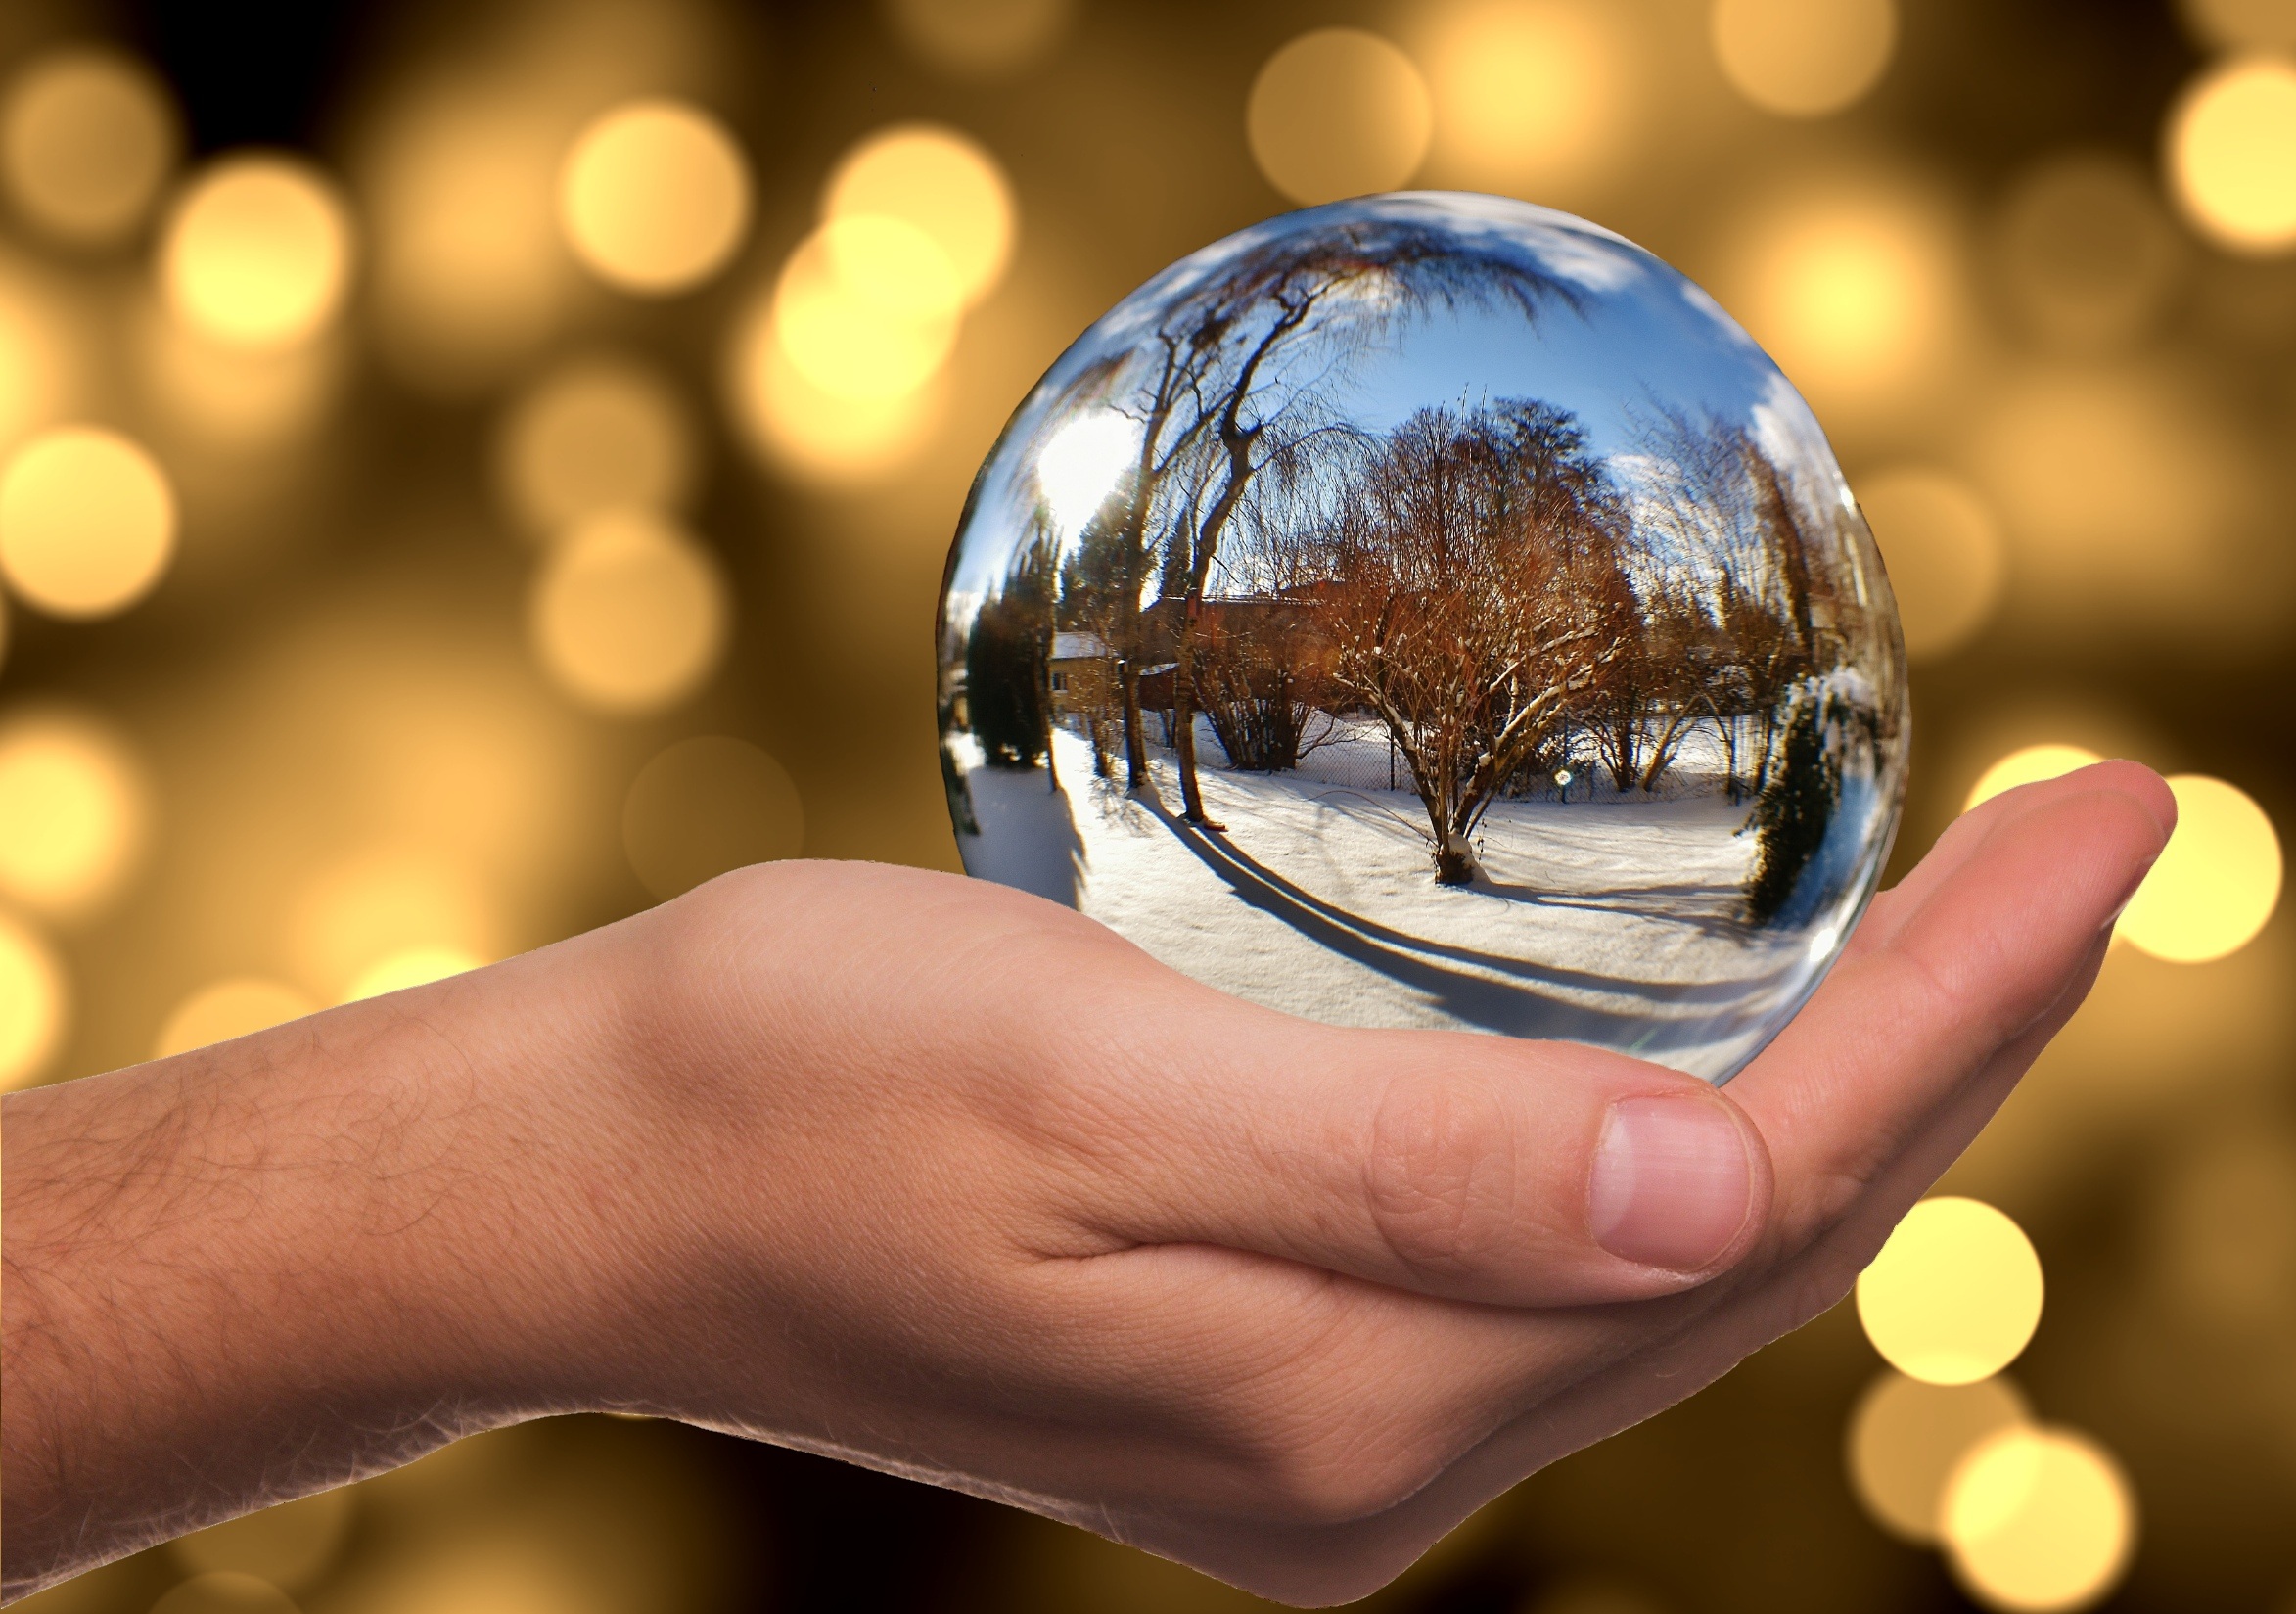
hand, snow, winter, light, photography, sunlight, reflection, color, blue, lighting, close up, head, ball, sphere, organ, glass ball, mirroring, macro photography, computer wallpaper, liquid bubble